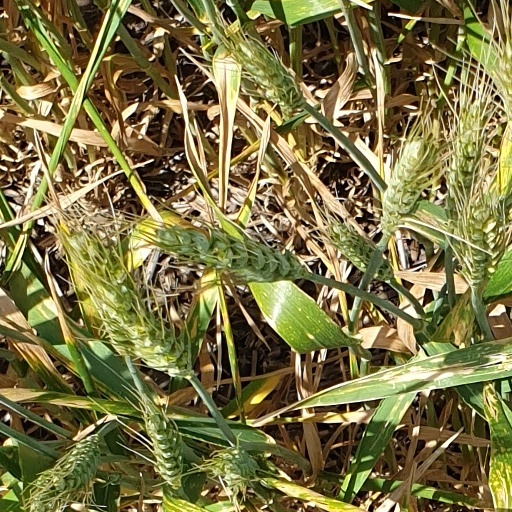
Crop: wheat